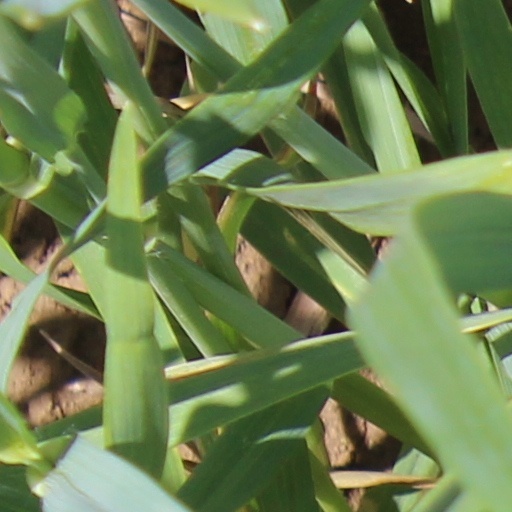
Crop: wheat